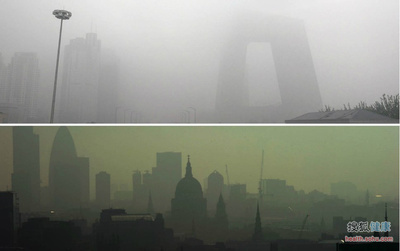
Weather: foggy or hazy